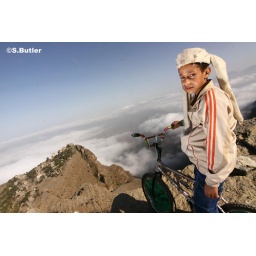
boy on bike in mountains around al-Mahwit